Boston Arts Festival

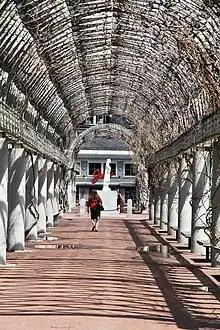
Close-up of a grape arbor in Christopher Columbus Waterfront Park.

The Boston Arts Festival is an annual event showcasing Boston's visual and performing arts community and promoting Boston's Open Studios program. The weekend-long Festival at Christopher Columbus Waterfront Park features a wide variety of arts and high-end crafts, including painting, photography, ceramics, jewelry, sculpture and live music. The Arts Festival, which has existed in several different forms, was relaunched by former Mayor Thomas Menino in 2003, then reconceived by Mayor Marty Walsh in 2015. The Beacon Hill Art Walk and Artists Crossing Gallery will be organizing the 2019 September Festival.